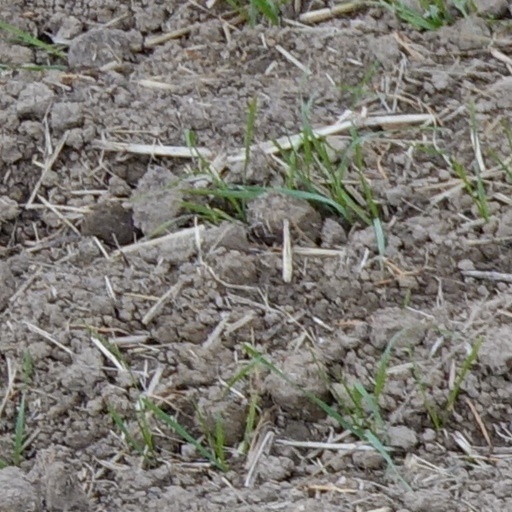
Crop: wheat